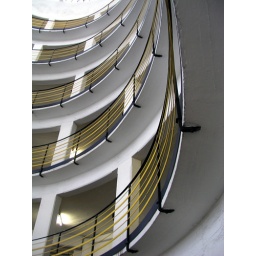
car and bus terminal in piazzale roma, interior concrete ramp.architect and engineer: eugenio miozzi, 1931-1934one of the better buildings in venice.